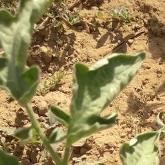
Crop: Tomato
Condition: virosis-d